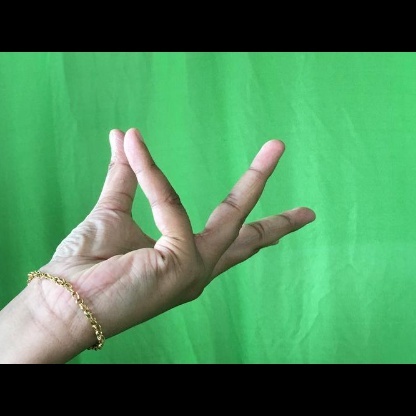
Mudra: Alapadmam